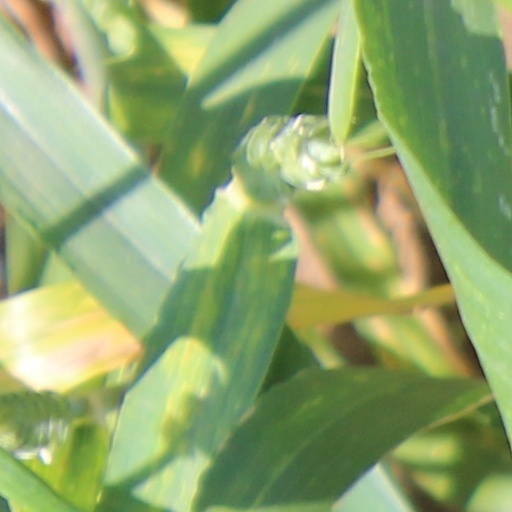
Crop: wheat